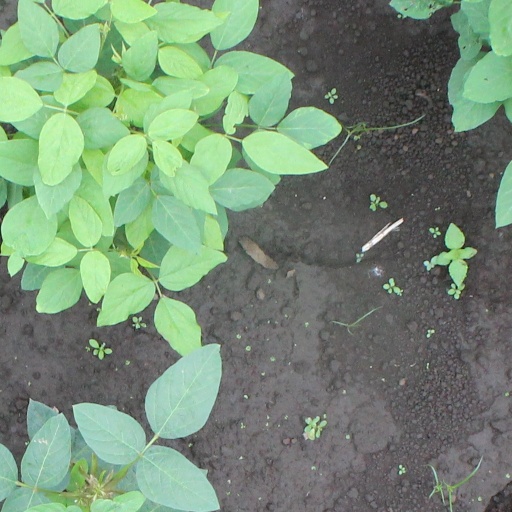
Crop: soybean